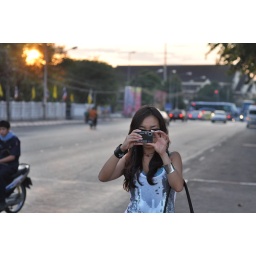
On the river bridge in Chiang Mai